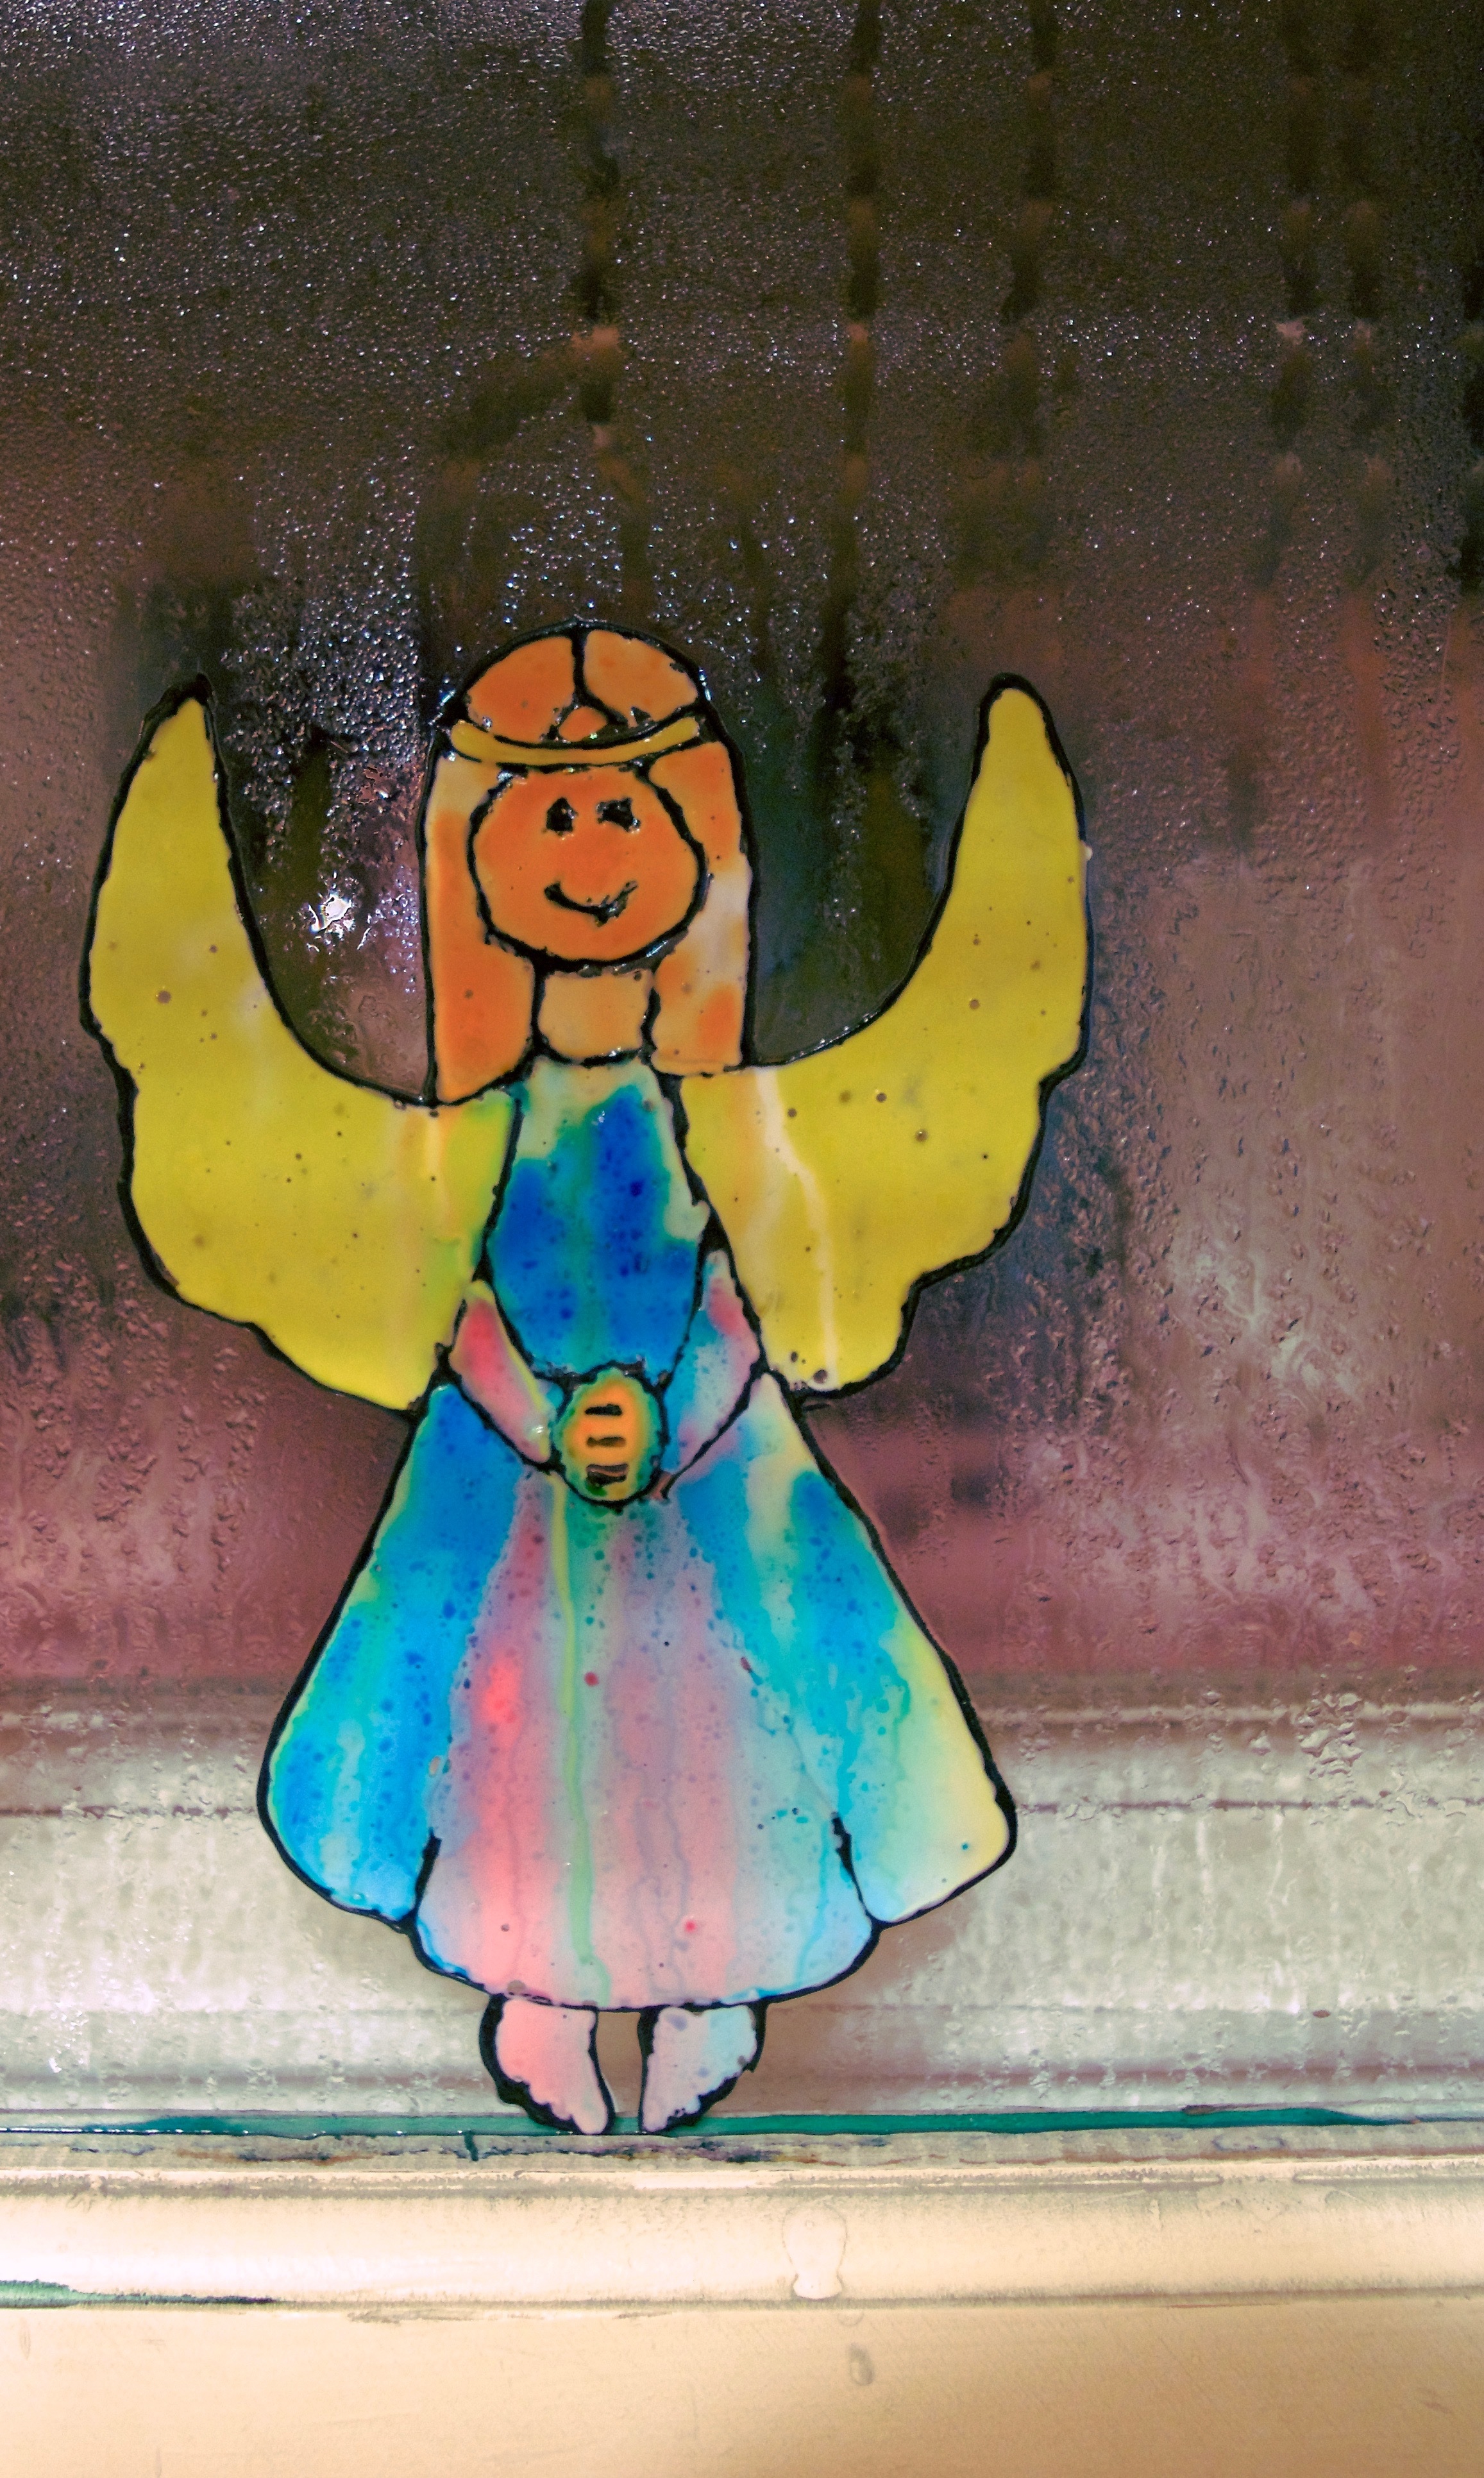
glass, color, blue, art, illustration